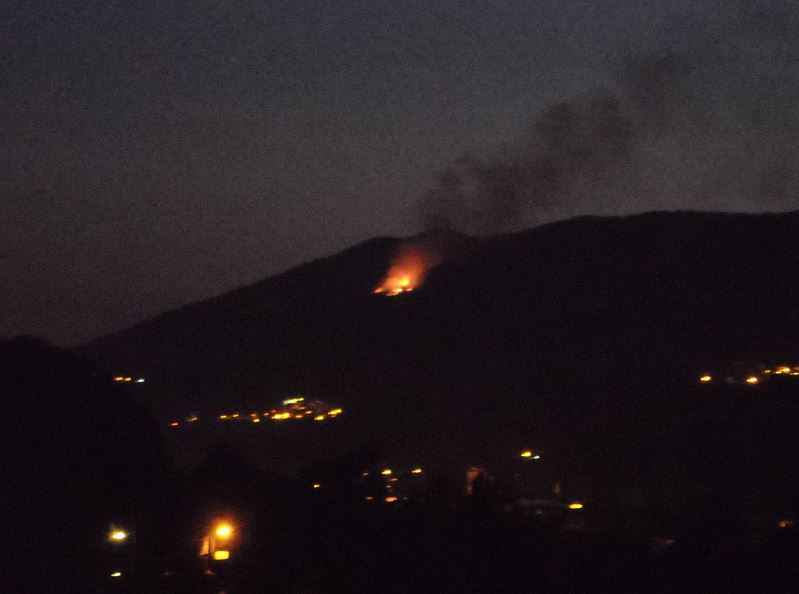
Fire: yes
Smoke: yes